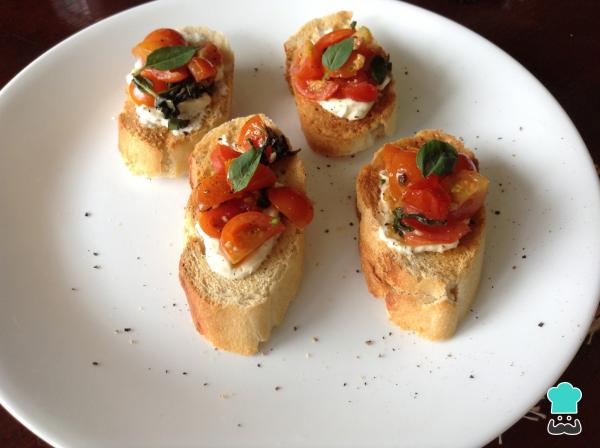
Adiciona encima un poco de los tomates salteados y decora con una hoja fresca de albahaca, esto dará un toque diferente y sofisticado a nuestra preparación. Disfruta de las tostadas de queso y tomate y si quieres otros aperitivos gourmet puedes probar las tostadas con surimi.Si deseas más recetas de aperitivos o tapas y tienes algún comentario o inquietud, escríbenos. ¡Disfruta!